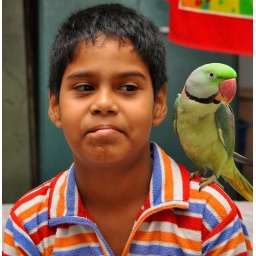
I know that the red in the background is distracting,but could not crop without cutting the bird or the head